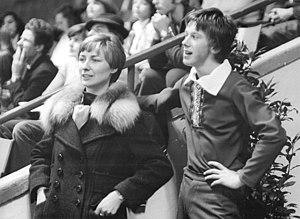
Mario Liebers, est un patineur artistique est-allemand. Il a été cinq fois vice-champion d'Allemagne de l'Est.